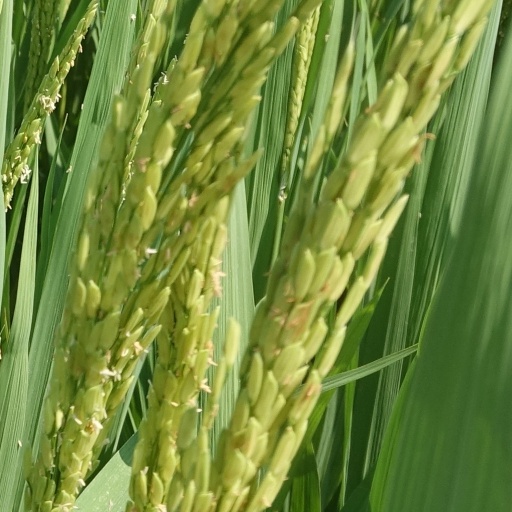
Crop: rice